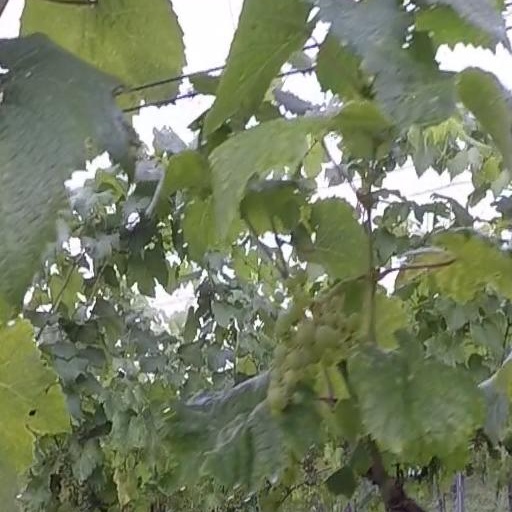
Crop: grape